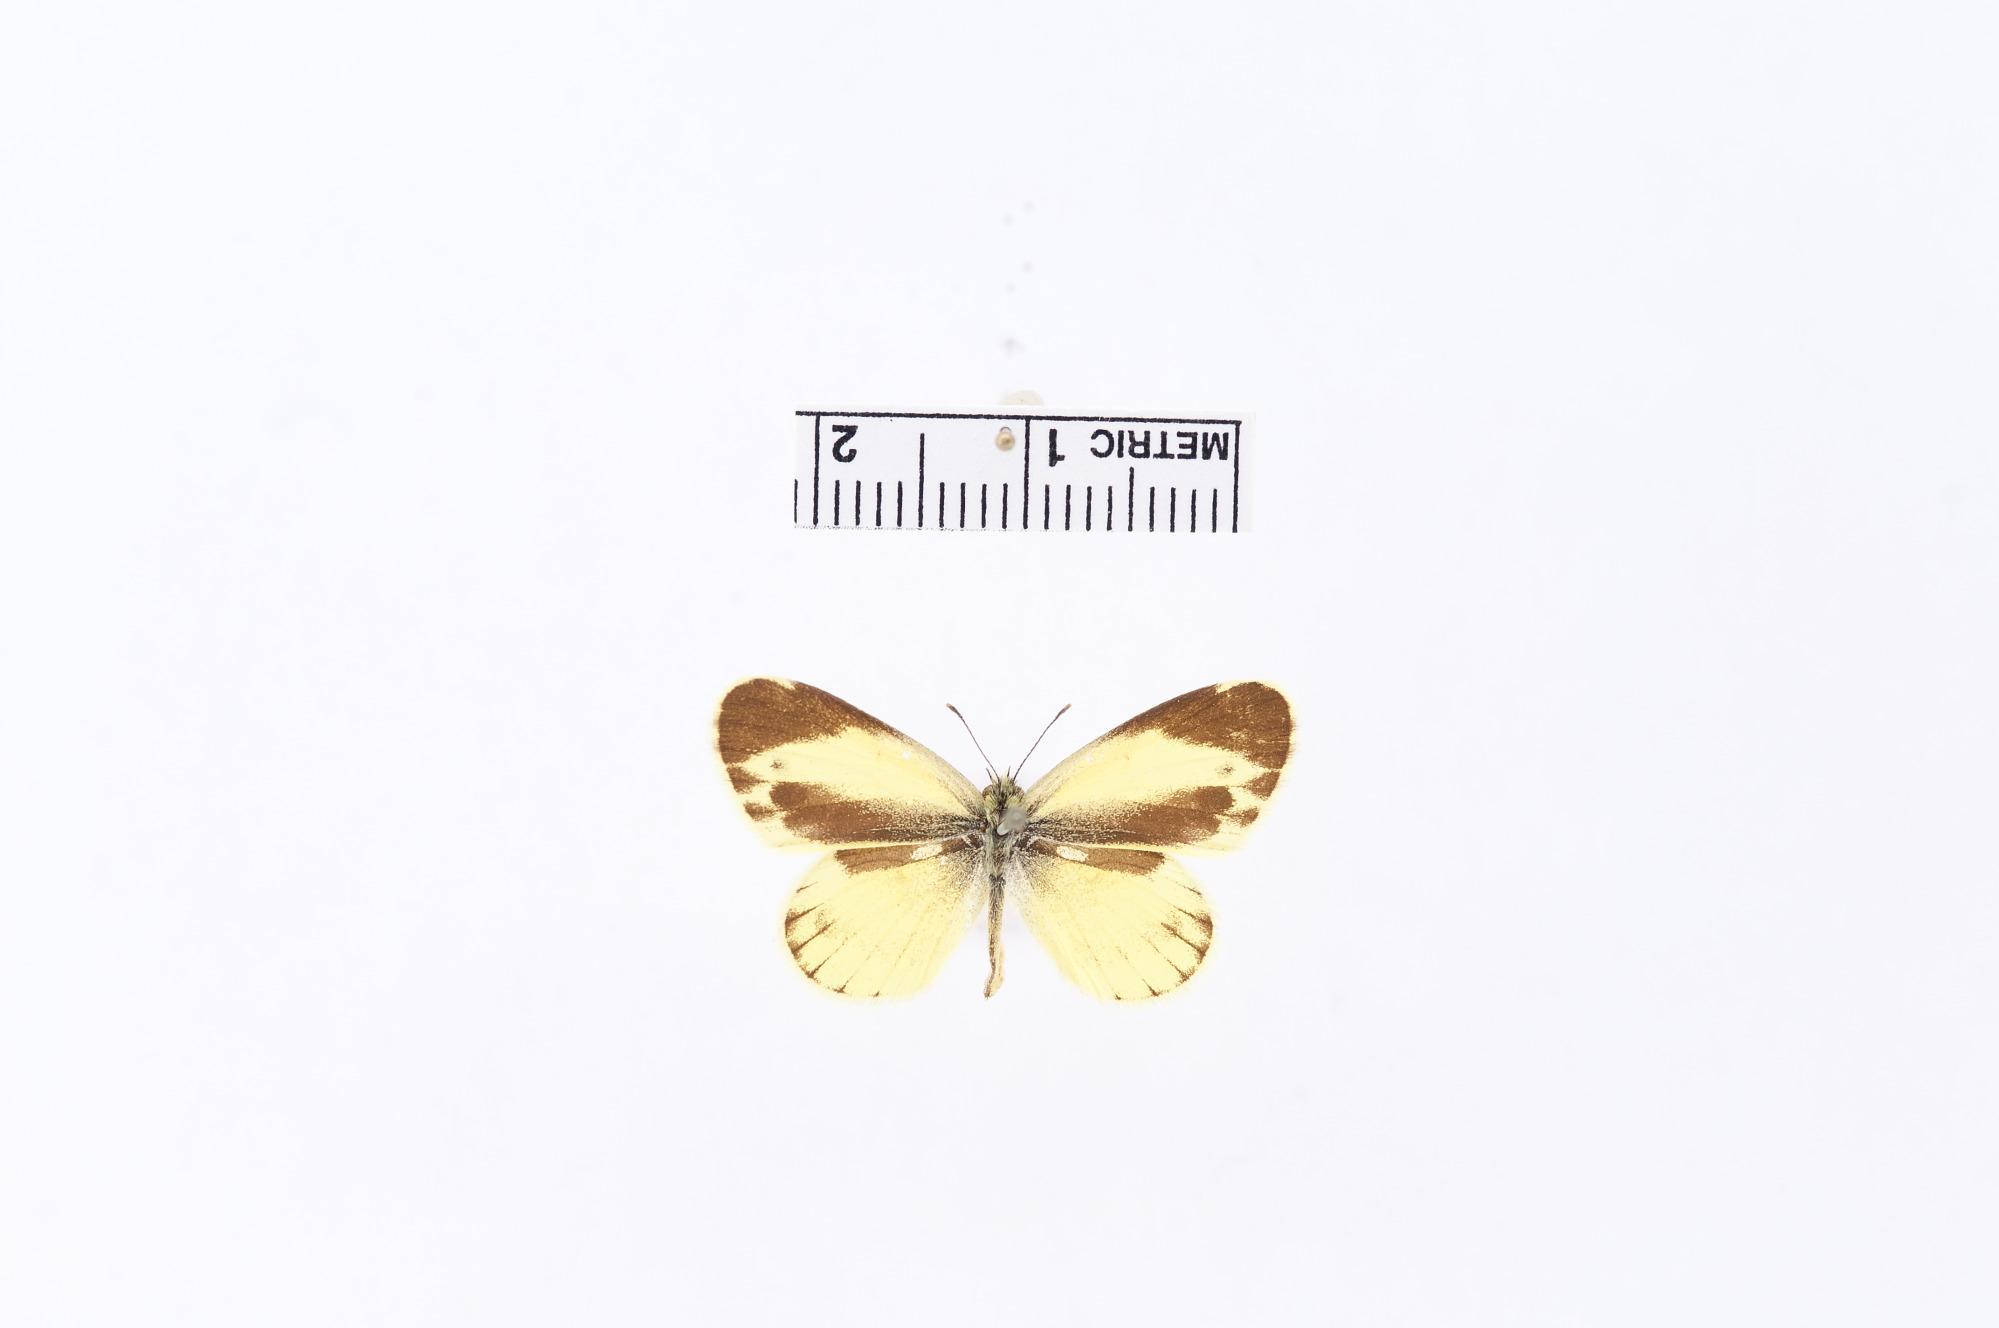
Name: Nathalis iole
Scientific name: Nathalis iole
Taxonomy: Animalia, Arthropoda, Insecta, Lepidoptera, Pieridae, Coliadinae